Antonia Terzi

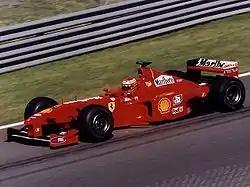
Ferrari F399

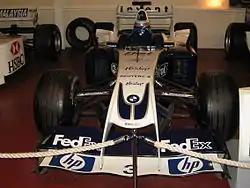
Williams FW26 with 'Walrus nose'

Antonia Terzi (29 April 1971 – 26 October 2021) was an Italian aerodynamicist who worked for the Ferrari and Williams Formula One teams.